Stronger (Kanye West song)

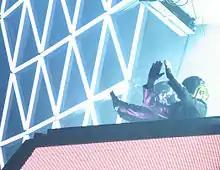
The sample of Daft Punk was seen as a key part in the song's electronica influence across hip hop, and sales of "Harder, Better, Faster, Stronger" rose after its release and the duo's Alive 2007 album tour ("pictured").

West performed "Stronger" live at the Concert for Diana in London on July 1, 2007. He performed the song for his concert at the Live Earth event on July 7, accompanied by a string section which included female members with exotic face paint. West performed the song at global festivals during 2007, including Canada's Cisco Systems Bluesfest, Sweden's Way Out West, and the British V and Manchester International festivals. He performed a medley for his in-studio appearance at MTV's "Total Request Live" on August 10, consisting of fellow "Graduation" single "Can't Tell Me Nothing" and the song. West performed it at the 2007 MTV VMAs, appearing in a fantasy suite at Palms' Hugh Hefner Sky Villa. The rapper insisted that he dreamt of opening the VMAs with "a real power performance" when making the song, yet the organizers wanted him in this suite rather than the main stage. He criticized MTV for exploiting him and the opening act Britney Spears, who he complained was chosen when "Stronger" was "one of the No. 1 songs". West performed a medley of the song with fellow album single "Good Life" at the premiere for season 33 of "Saturday Night Live" on September 28, 2007. During the launch party of the new T-Mobile Sidekick LX at Griffith Park in L.A. on October 17, West made a surprise appearance that included him performing the song.